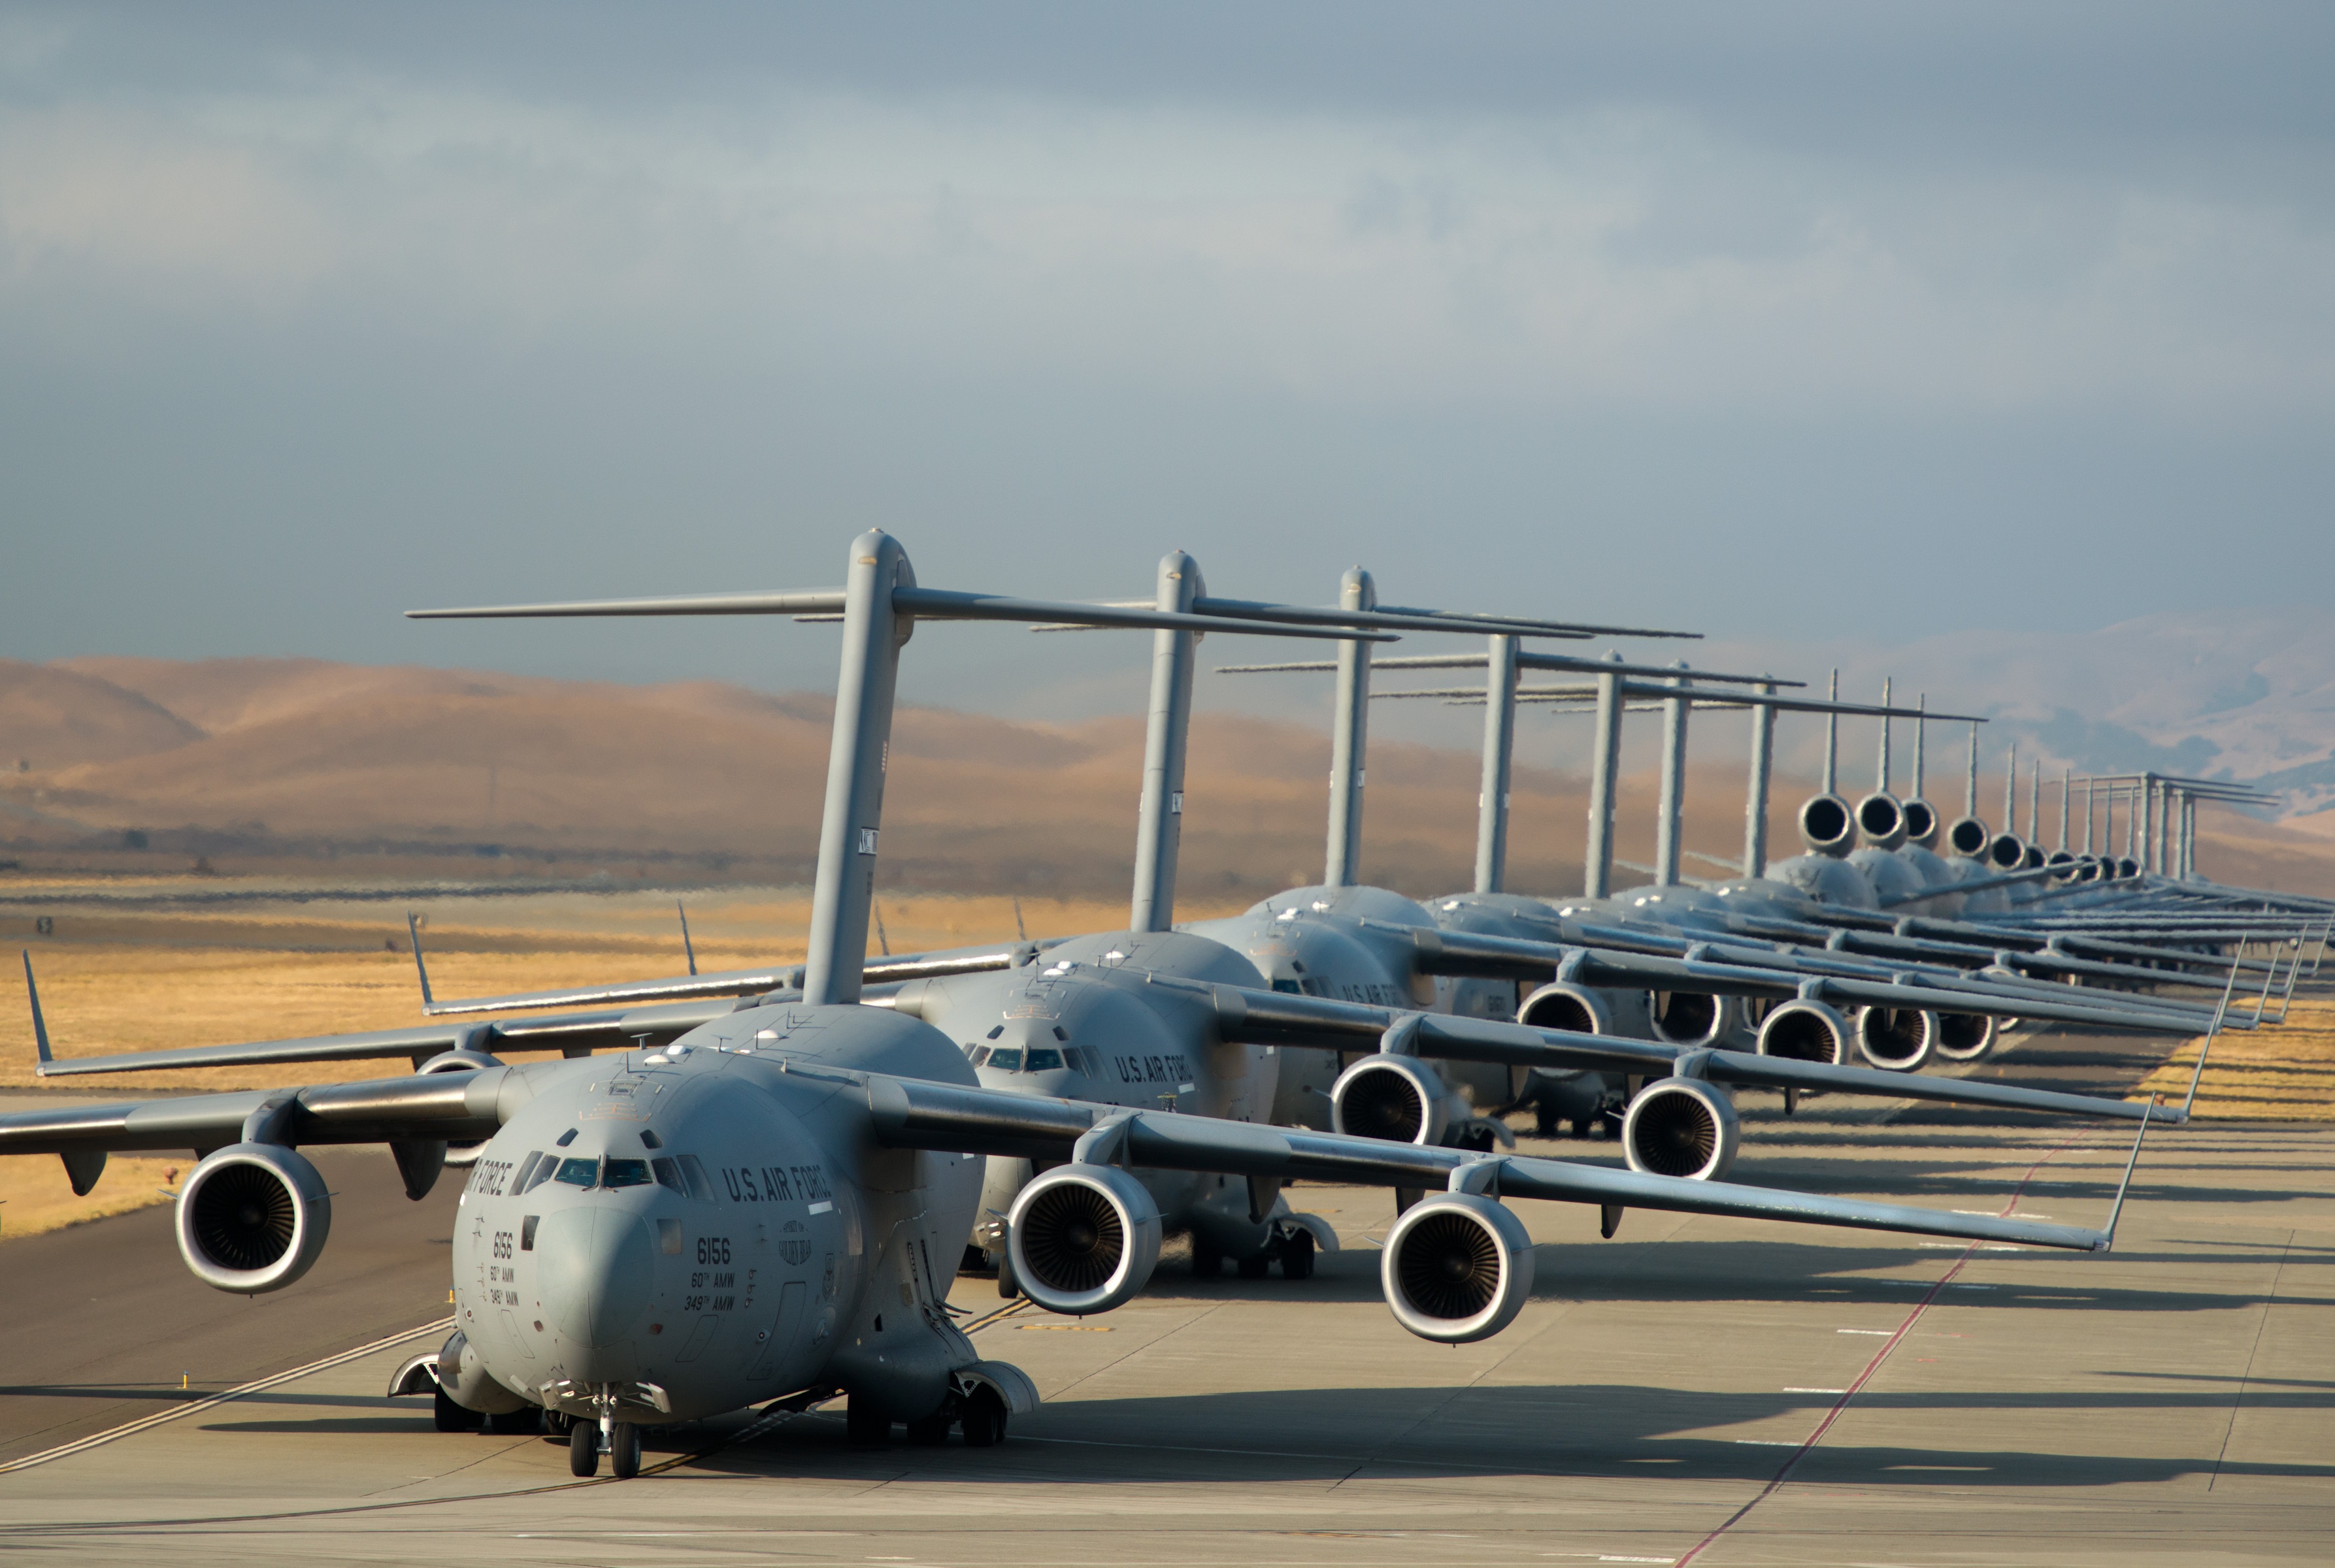
airplane, plane, aircraft, vehicle, airline, aviation, usa, airliner, cargo, runway, boeing, takeoff, globemaster, air force, jet aircraft, cargo aircraft, military aircraft, military jets, c 17, atmosphere of earth, wide body aircraft, aircraft engine, military transport aircraft, boeing c 17 globemaster iii, elephant walk